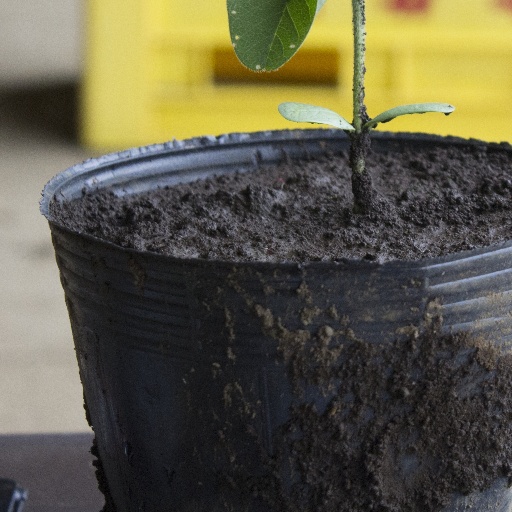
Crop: soybean